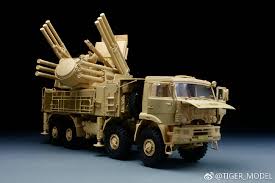
Label: Pantsir-S1